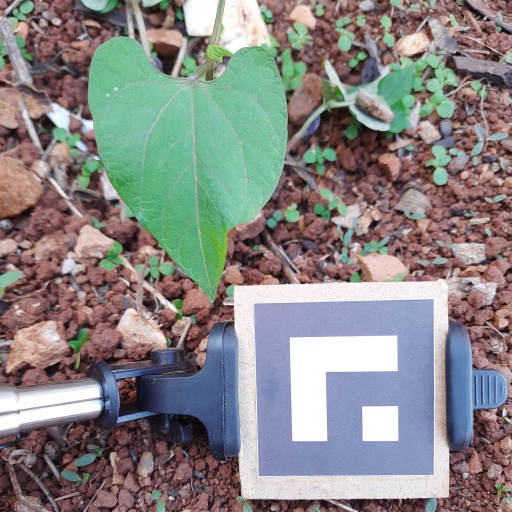
Observations: wavy surface, no eating holes, under shade, with soild dust